Scorpius–Centaurus association

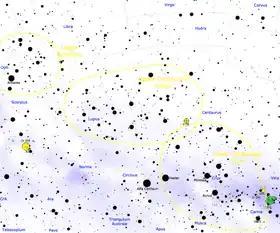
Map of the area containing stars of the Scorpius–Centaurus association

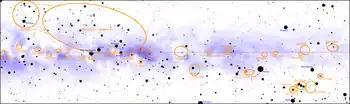
Main associations of the Solar antapex half of the galactic plane, with Sco-Cen on the left

The Scorpius–Centaurus association (sometimes called Sco–Cen or Sco OB2) is the nearest OB association to the Sun. This stellar association is composed of three subgroups (Upper Scorpius, Upper Centaurus–Lupus, and Lower Centaurus–Crux) and its distance is about 130 parsecs or 420 light-years. Analysis using improved Hipparcos data has brought the number of known members to 436. The cluster shows a continuous spread of stars with no apparent need for subclassification.